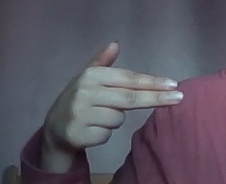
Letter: ghain